Corinthian War

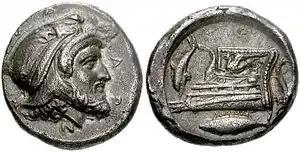
Tetradrachm of the satrap Pharnabazus II, with the prow of a galley on the reverse. He was victorious against Sparta at Cnidus

After a brief engagement between Thebes and Phocis, in which Thebes was victorious, the allies gathered a large army at Corinth. A sizable force was sent out from Sparta to challenge this force. The forces met at the dry bed of the Nemea River, in Corinthian territory, where the Spartans won a decisive victory. As often happened in hoplite battles, the right flank of each army was victorious, with the Spartans defeating the Athenians while the Thebans, Argives, and Corinthians defeated the various Peloponnesians opposite them; the Spartans then attacked and killed a number of Argives, Corinthians, and Thebans as these troops returned from pursuing the defeated Peloponnesians. The coalition army lost 2,800 men, while the Spartans and their allies lost only 1,100.